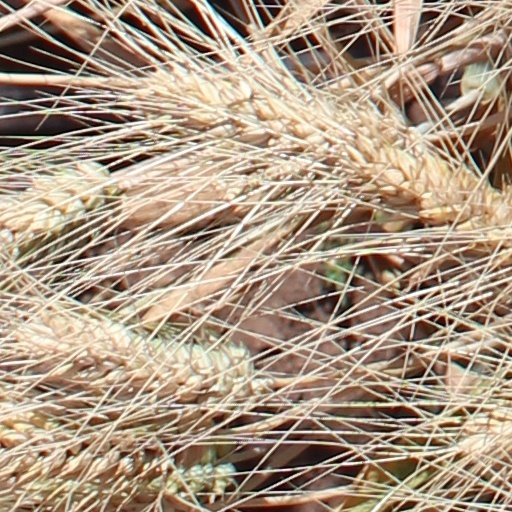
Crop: wheat